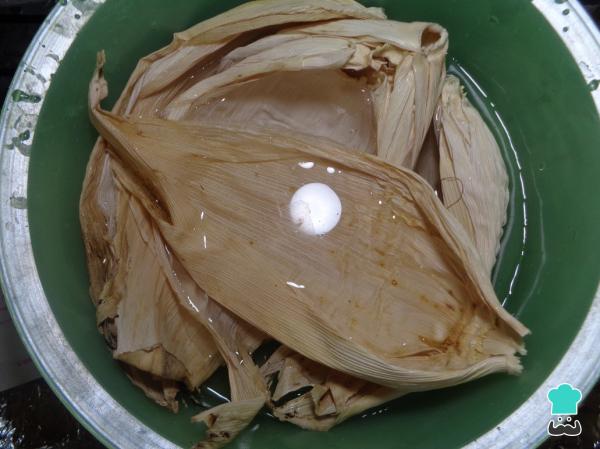
Ponemos a remojar las hojas de maíz secas para que se ablanden, solo por 10 minutos. Después, para seguir con la receta mexicana, las escurrimos y las reservamos un momento.